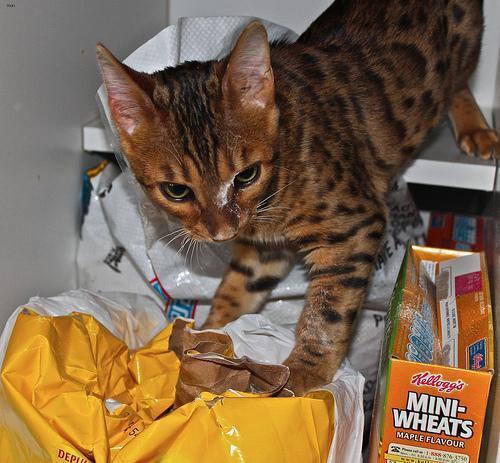
Bengal